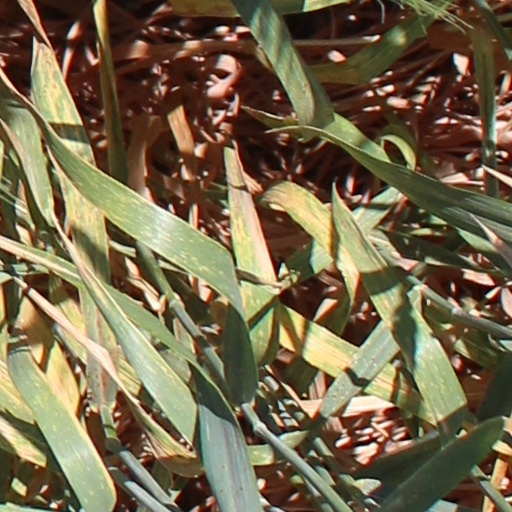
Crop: wheat